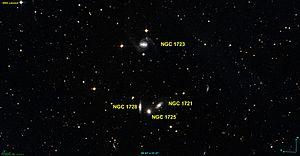
Image construite à l'aide des données en format FIT mises à la disposition du public par Digitized Sky Survey et du logiciel Aladin.
NGC 1721 est une galaxie lenticulaire située dans la constellation de l'Éridan à environ 205 millions d'années-lumière de la Voie lactée. Elle a été découverte par l'astronome américain Edward Barnard en 1885.
NGC 1723 est une galaxie spirale barrée située dans la constellation de l'Éridan à environ 170 millions d'années-lumière de la Voie lactée. Elle a été découverte par l'astronome allemand Wilhelm Tempel en 1882.
NGC 1725 est une galaxie lenticulaire située dans la constellation de l'Éridan à environ 177 millions d'années-lumière de la Voie lactée. Elle a été découverte par l'astronome américain Edward Barnard en 1885.
NGC 1728 est une galaxie spirale vue par la tranche et située dans la constellation de l'Éridan à environ 171 millions d'années-lumière de la Voie lactée. Elle a été découverte par l'astronome américain Edward Barnard en 1885.